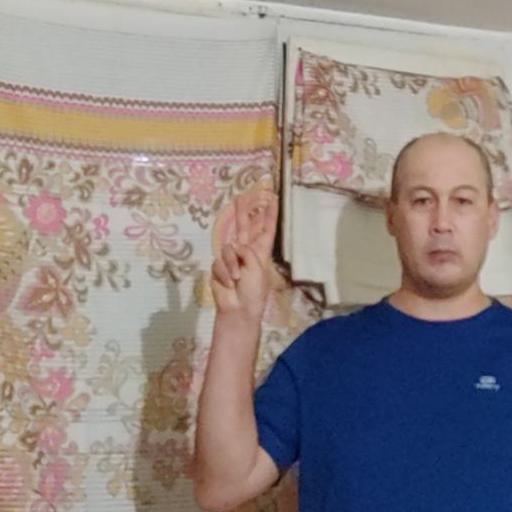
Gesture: peace